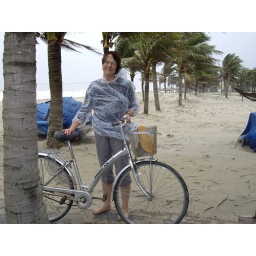
One day was rain free so a bike ride to the beach was in order.